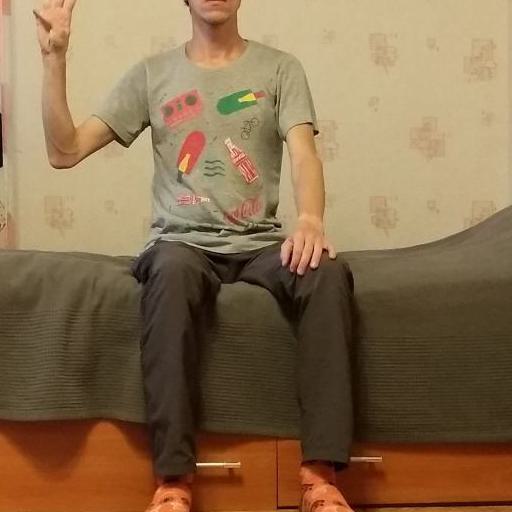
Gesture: no_gesture